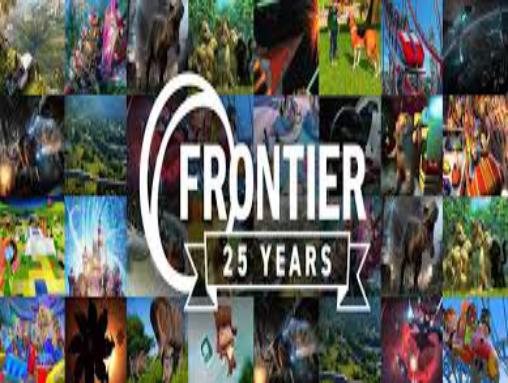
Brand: frontier developments
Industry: Leisure